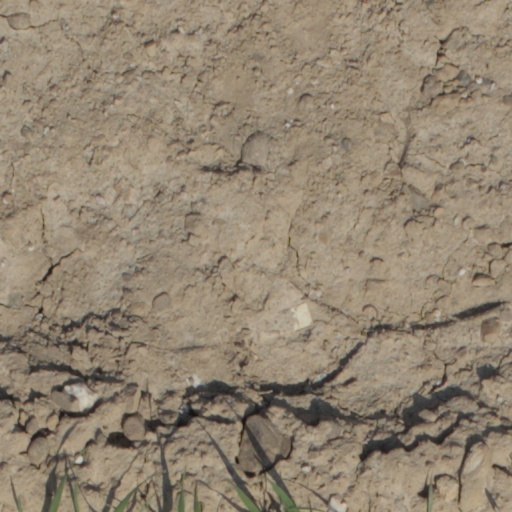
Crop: wheat